Erwin McManus

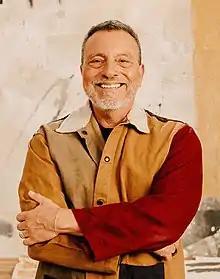
McManus in 2021

Erwin Raphael McManus (born Irving Rafael Mesa-Cardona; August 28, 1958) is a Salvadoran-American author, filmmaker, and fashion designer. He is the lead pastor of Mosaic, a megachurch based in Los Angeles. McManus is a speaker and writer on issues related to postmodernism and postmodern Christianity.